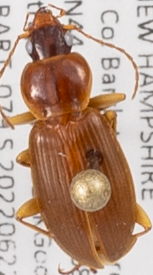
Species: Synuchus impunctatus
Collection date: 2022-06-22
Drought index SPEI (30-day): -1.058
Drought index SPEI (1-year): -0.362
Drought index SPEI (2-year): -1.13